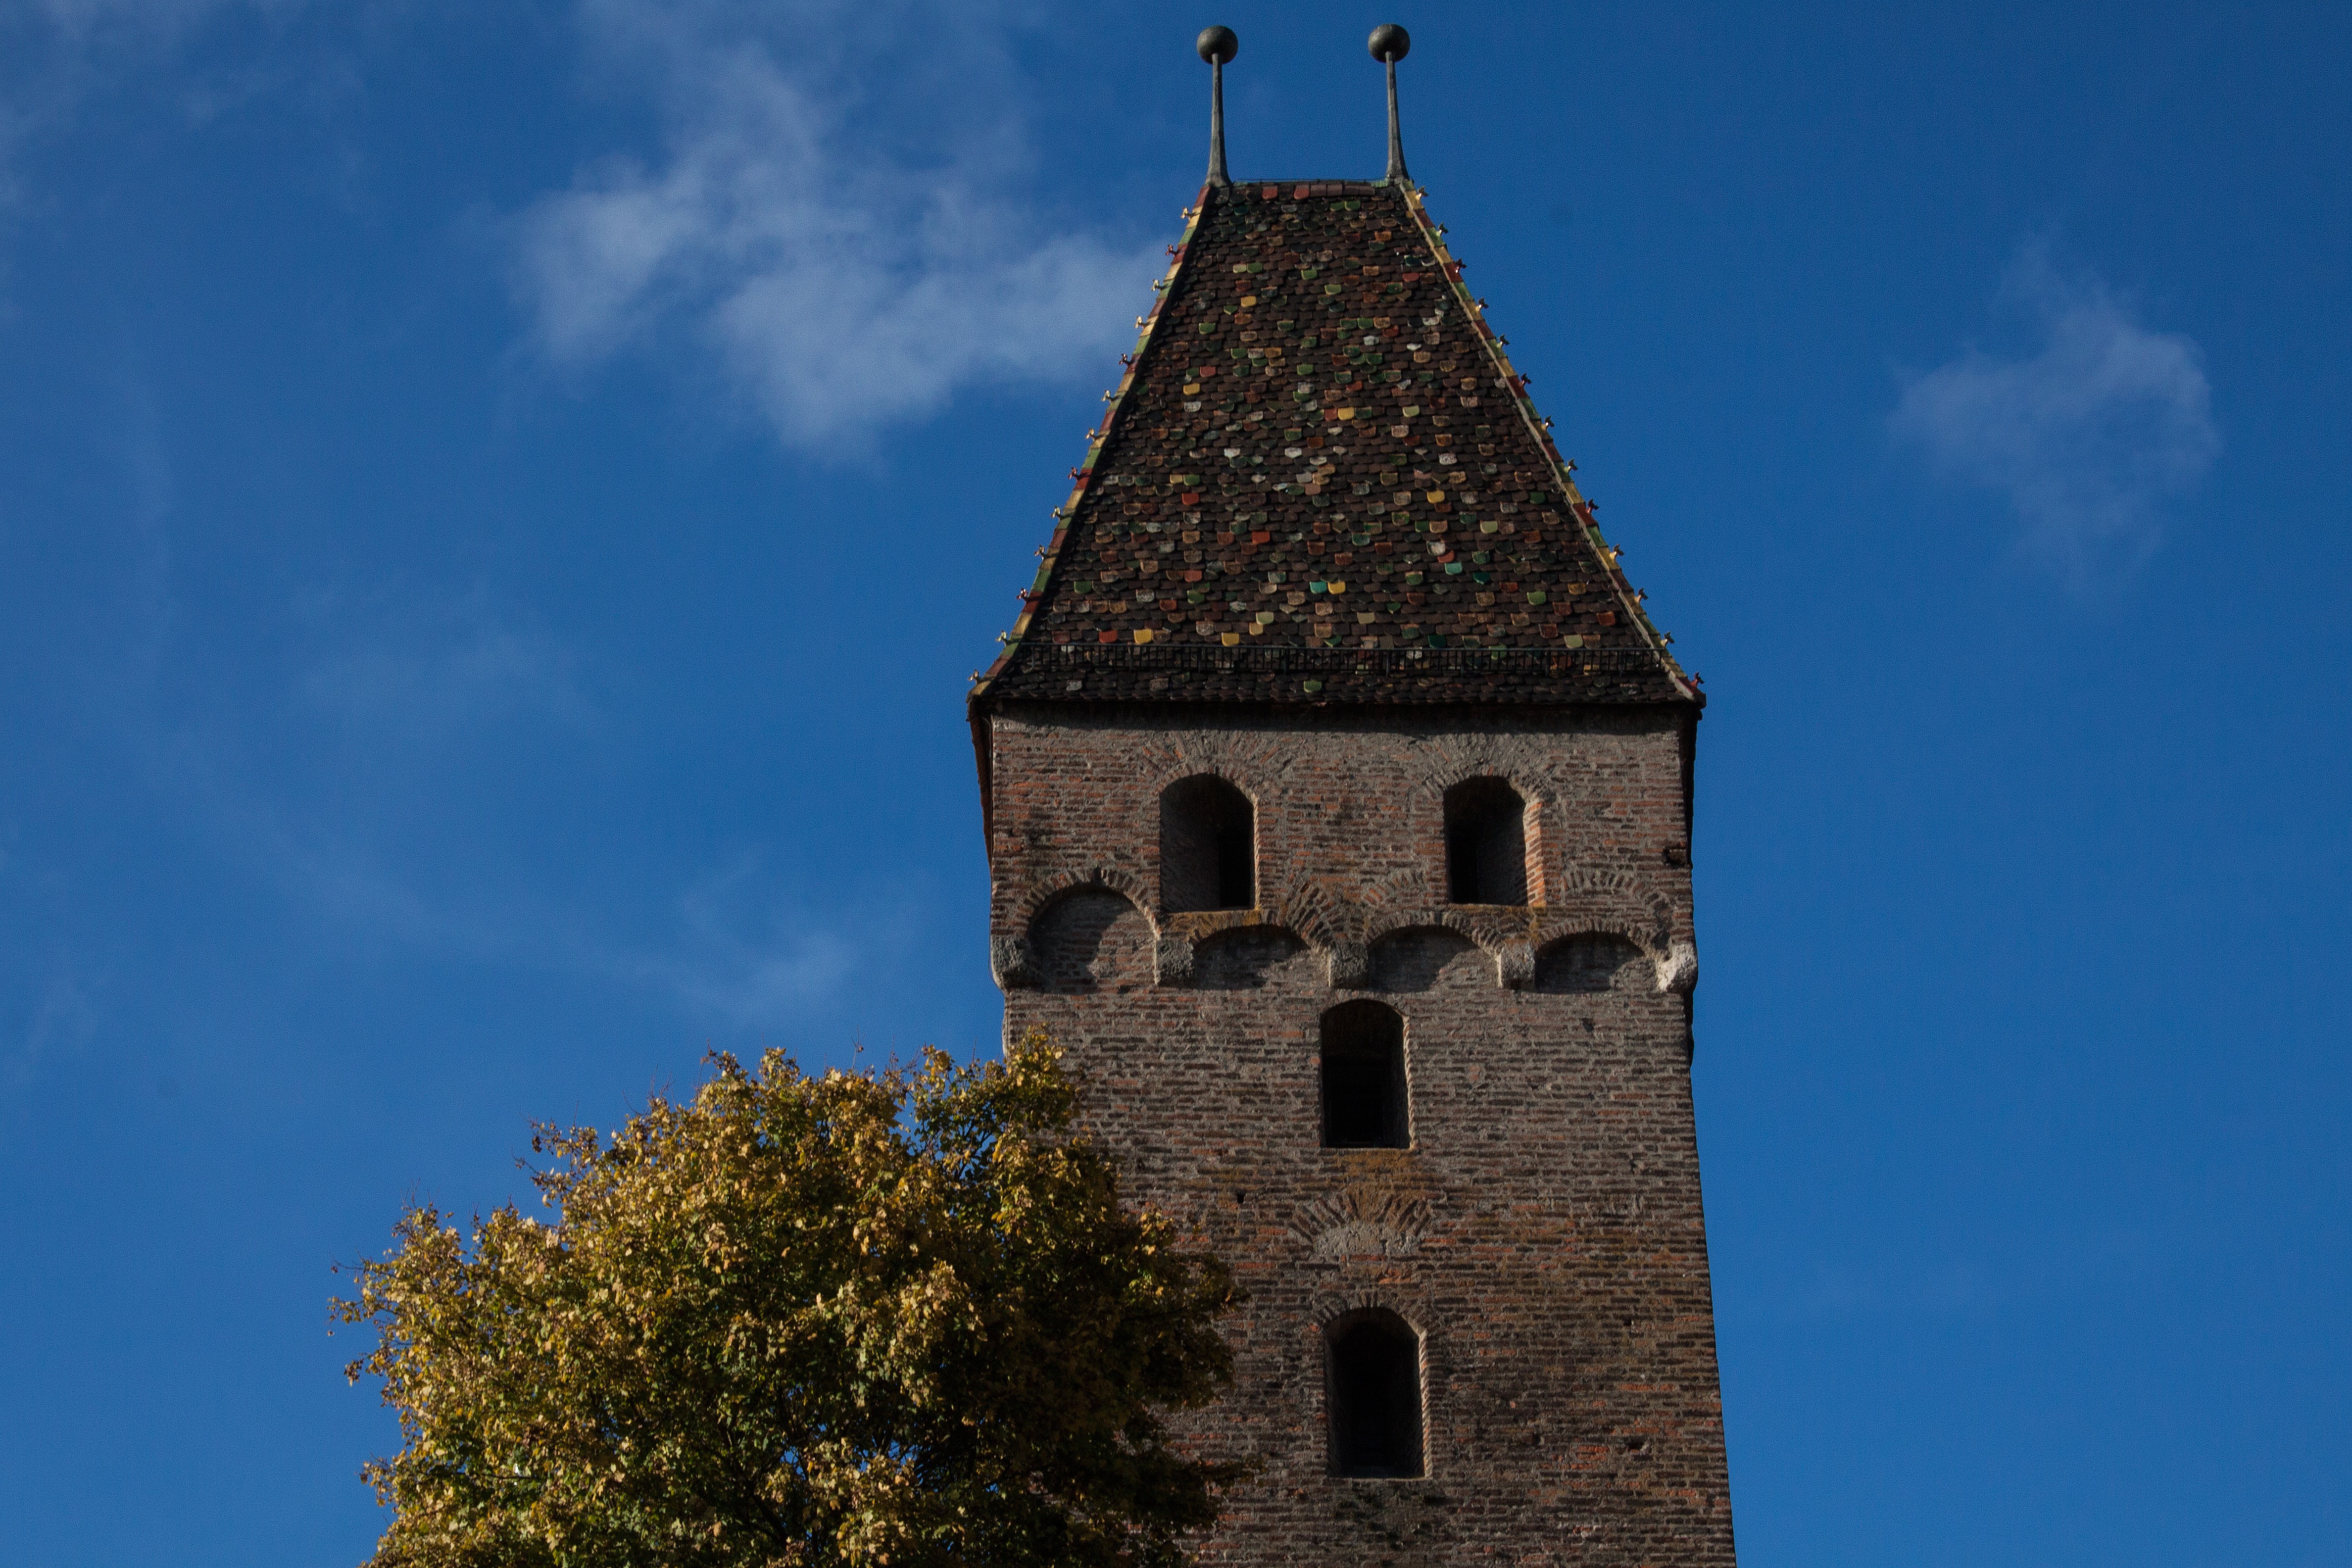
tree, sky, roof, building, city, tower, autumn, tile, blue, church, chapel, colorful, place of worship, city view, bell tower, roofing, old town, spire, steeple, fall foliage, ulm, town fortifications, metzgerturm